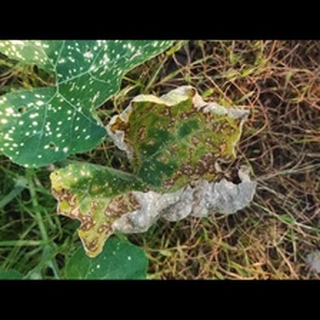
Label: pumpkin_powdery_mildew